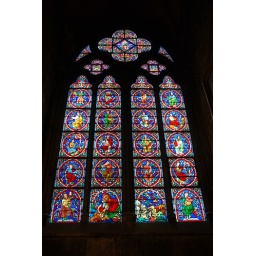
Stained glass window in Notre Dame cathedral. Paris, France. Honeymoon, Day 19